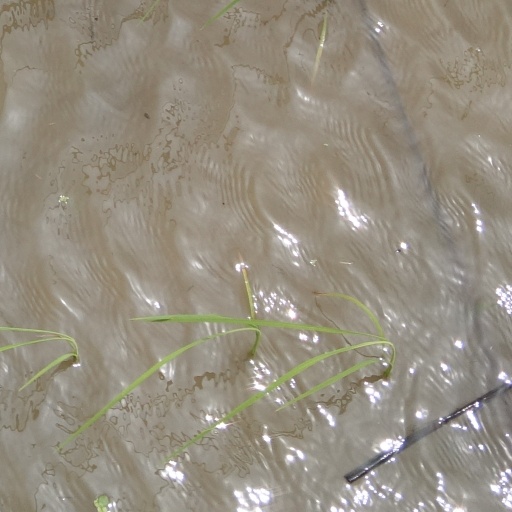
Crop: rice